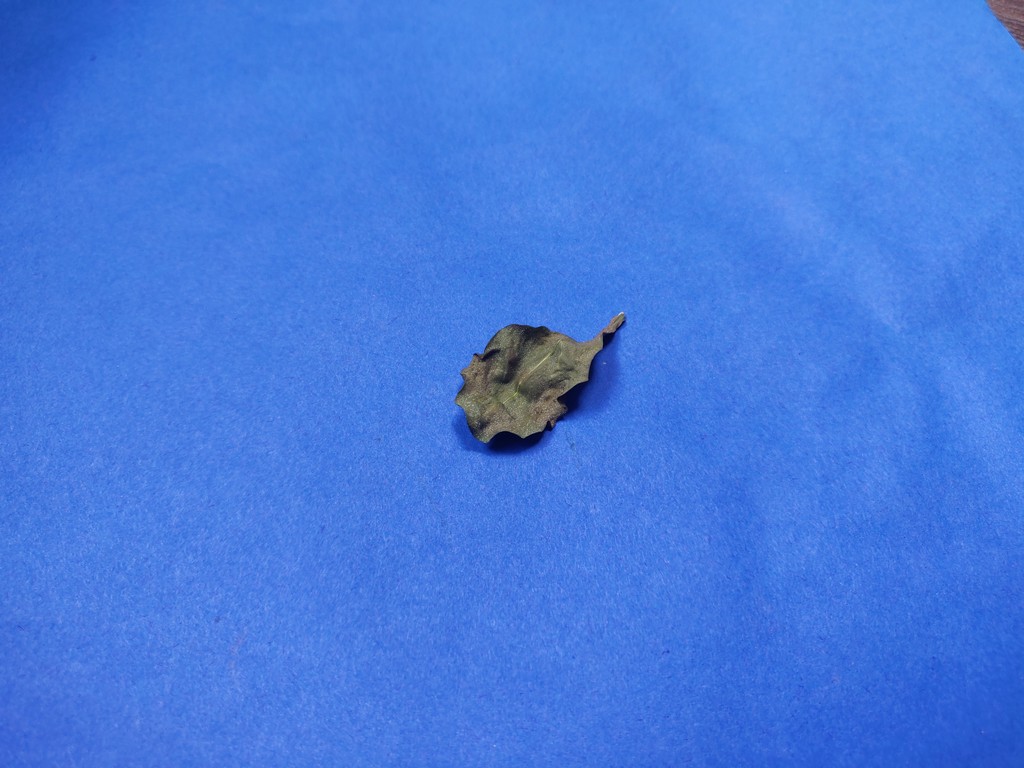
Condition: Dried
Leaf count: single
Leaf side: unknown